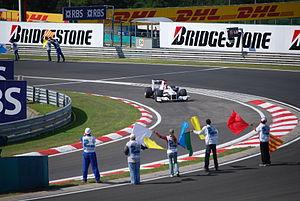
Le Grand Prix de Hongrie 2009, disputé sur le Hungaroring le 26 juillet 2009, est la 813ᵉ épreuve du championnat du monde de Formule 1 courue depuis 1950 et la dixième manche du championnat 2009.